Simeen Hussain Rimi

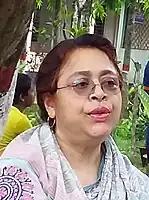
Rimi in 2019

Simeen Hussain Rimi (born 19 August 1961) is a Bangladesh Awami League politician, a former Jatiya Sangsad member representing the Gazipur-4 constituency and a former state minister for Ministry of Women and Children Affairs. She was elected in the 10th Parliamentary Elections held on 5 January 2014 and in the 11th Parliamentary Elections on 31 December 2018. She was chairperson of the parliamentary standing committee of the Ministry of Culture. In November 2022, she became a member of Awami League Presidium.